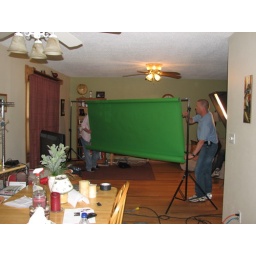
All this green screen for a shot of TV remote in a the talent's hand!